Khmer Empire

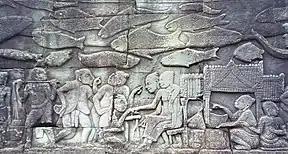
Khmer market in the Bayon

Much of what is known about Kambuja comes from the bas-reliefs of Angkor's temples and the first-hand accounts of Chinese diplomat Zhou Daguan ("The Customs of Cambodia"), which provide information on 13th-century Cambodia and earlier. The bas-reliefs, such as those in the Bayon, describe everyday life in the ancient Khmer kingdom, including scenes of palace life, naval battles on the river and lakes, and common scenes of the marketplace.